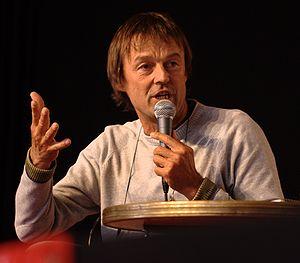
Nicolas Hulot à la fête de l'Humanité 2008
Cette page présente les candidats à l'élection présidentielle française de 2012, dont le premier tour a eu lieu le 22 avril 2012 et le second le 6 mai 2012, ainsi que les candidatures qui ont été retirées ou qui n'ont pas abouti.
La primaire de l'écologie de 2016 se déroule en octobre et novembre pour désigner le candidat d'Europe Écologie Les Verts à l'élection présidentielle française de 2017.